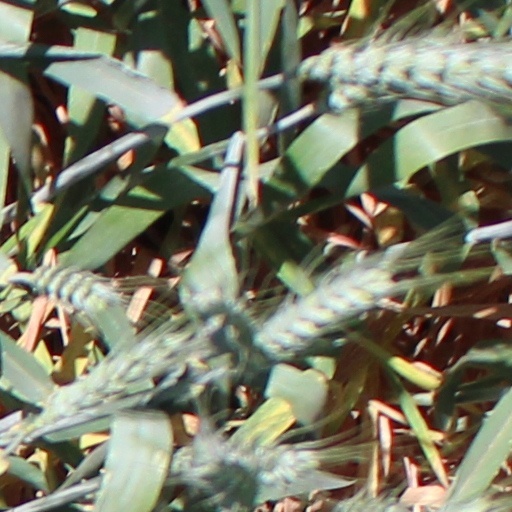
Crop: wheat